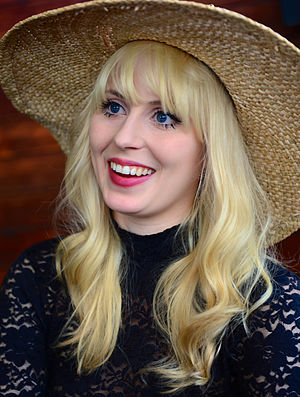
Amanda Jenssen
Amanda Jenssen, 2013
Jenny Amanda Katarina Jenssen er en svensk sangerinde.